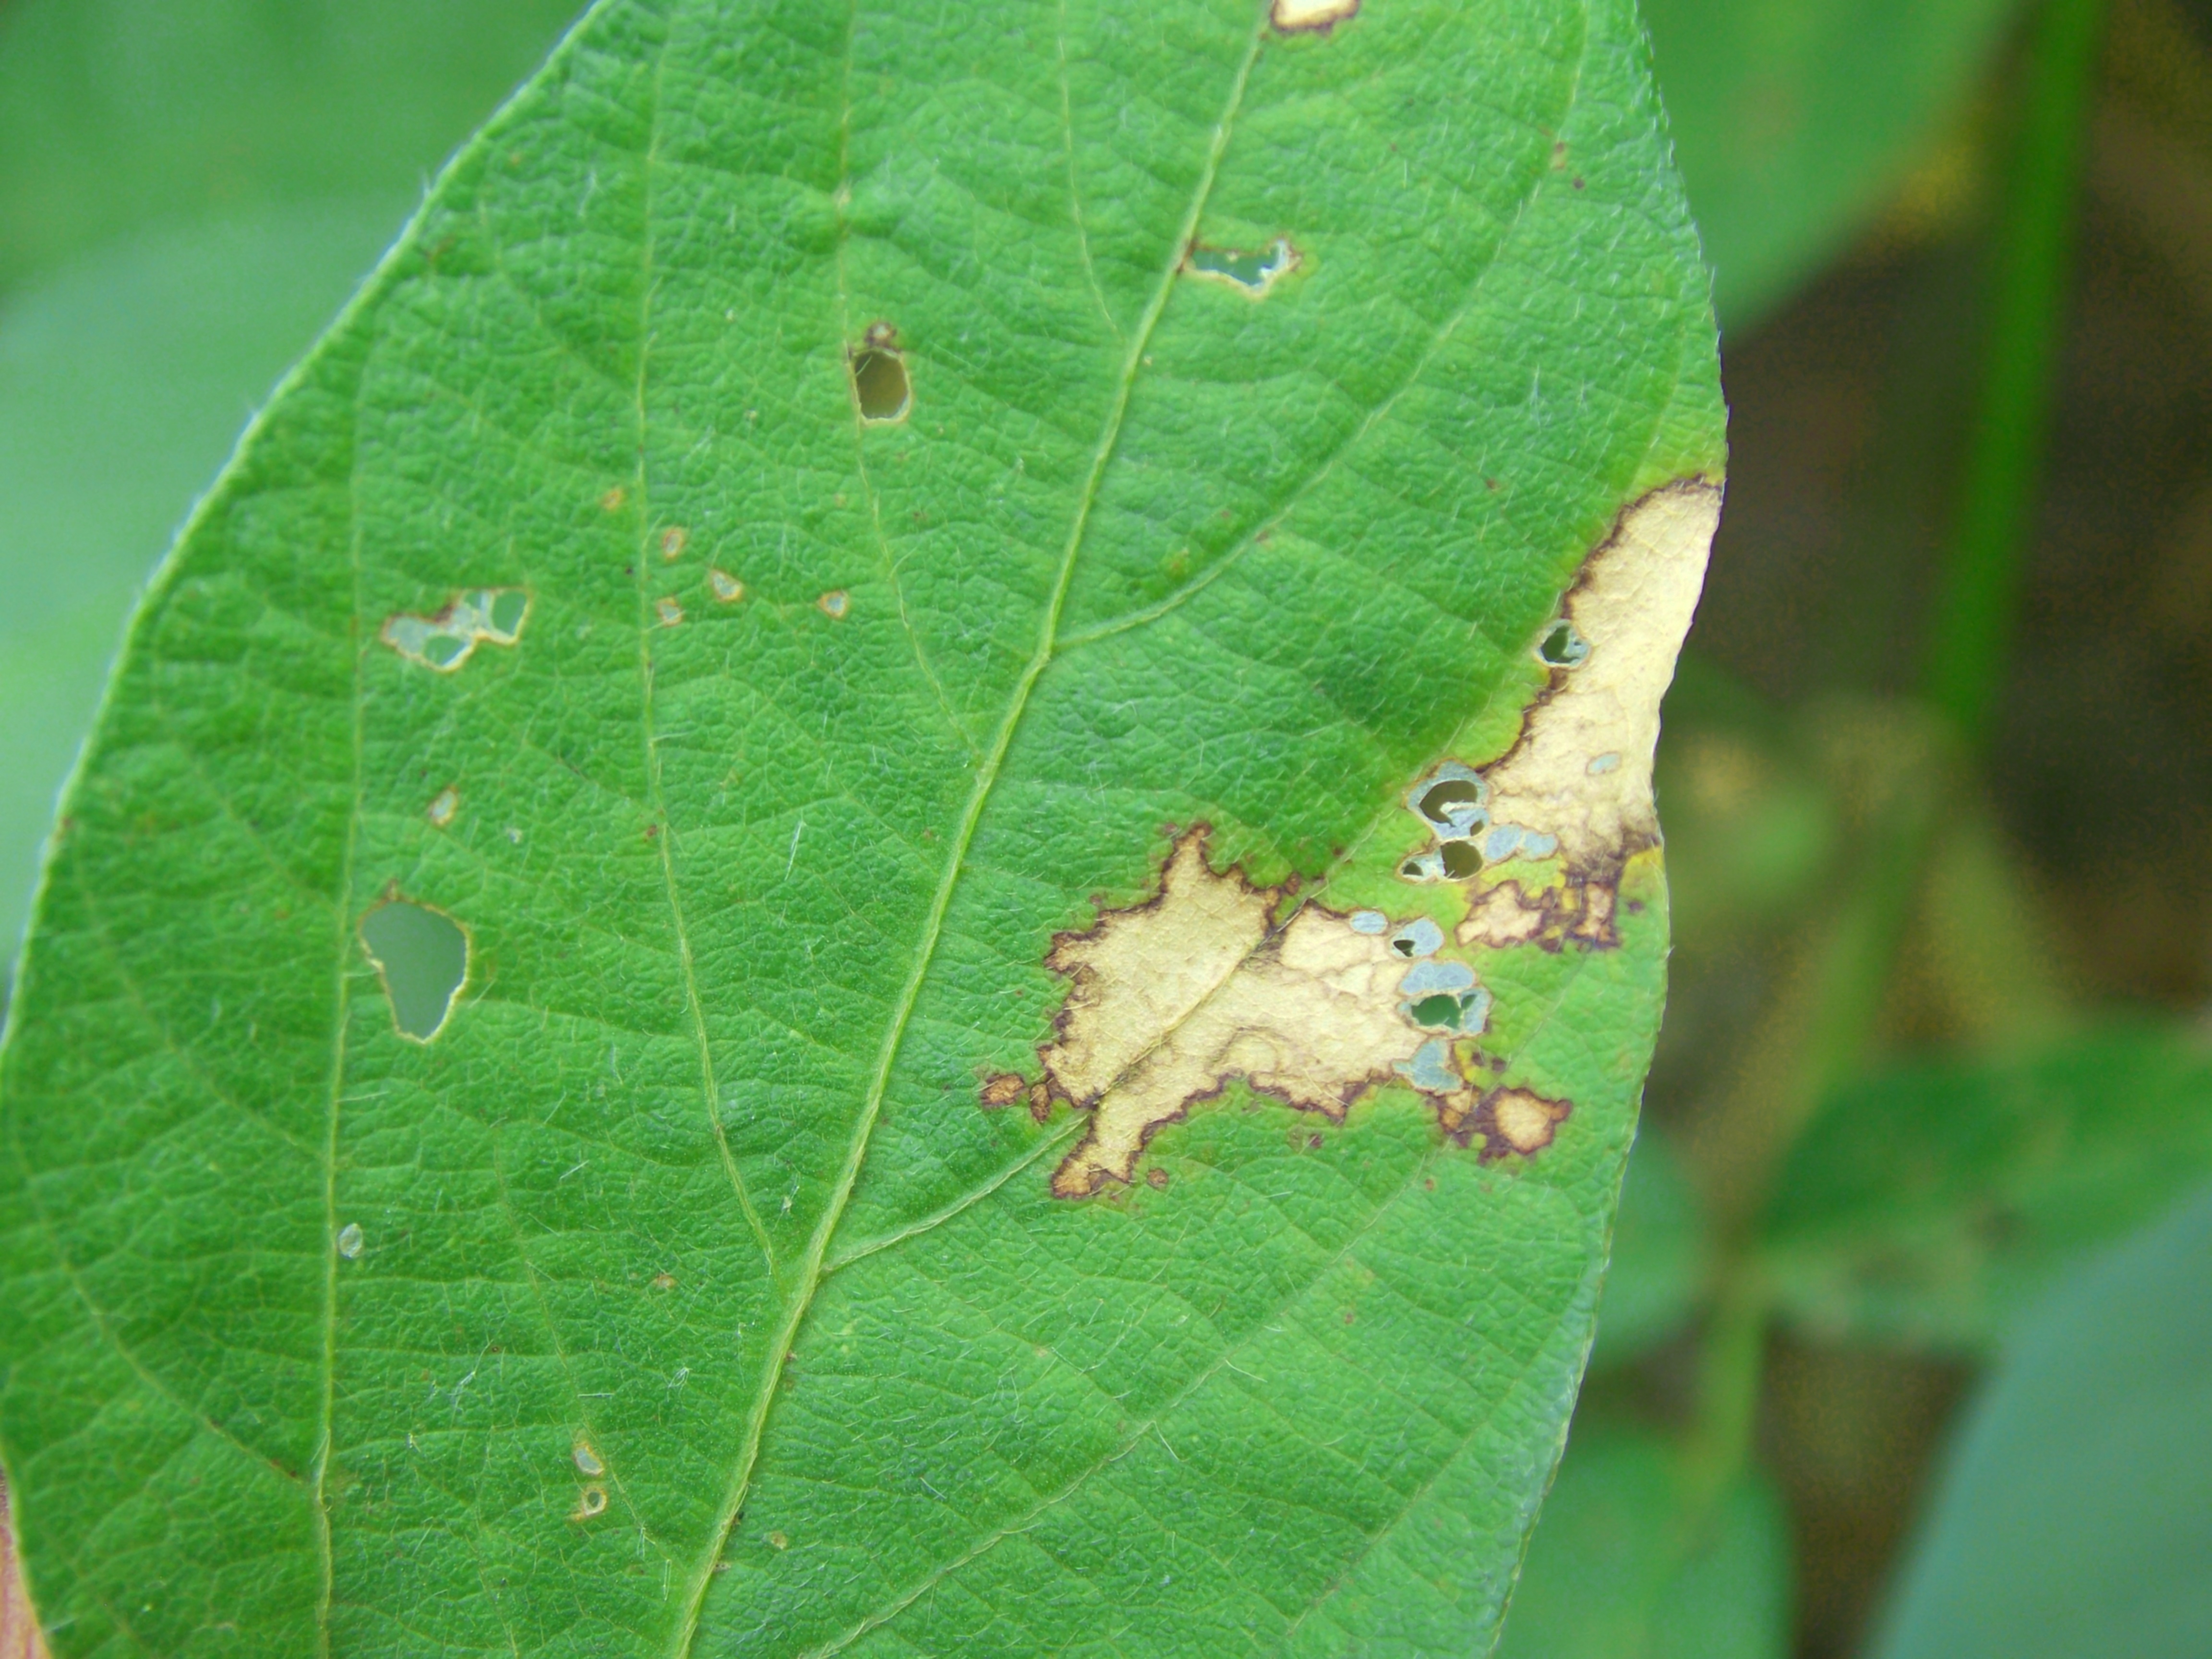
Label: Disease